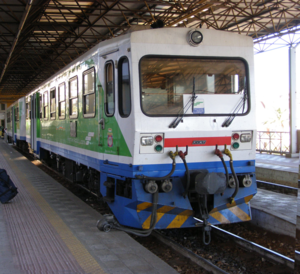
Les autorails FIAT M4 sont des autorails à moteur diesel pour voies étroites, dérivés des autorails Fiat ALn 663 et Fiat ALn 668, conçus par Fiat Ferroviaria et construits par Ferrosud pour le transport local des voyageurs sur les réseaux secondaires à écartement étroit de Calabre, Pouilles et Basilicate entre 1987 et 1998.
Dans les chemins de fer, les tampons sont les organes de choc des véhicules ferroviaires en Europe et en Asie. Ils sont généralement placés de part et d'autre de l'attelage, à une hauteur définie par des normes internationales. Les tampons ne sont pas systématiques : certains systèmes de tamponnement sont équipés d'une tampon central, d'autres d'attelages incluant également les organes de choc.